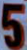
Number: 5